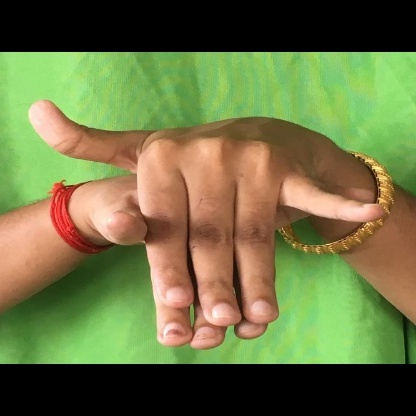
Mudra: Varaha